Kyōto Station

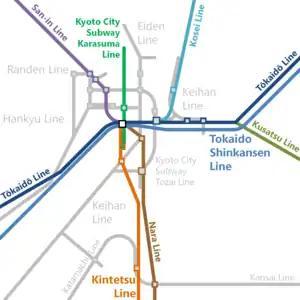
Railroad map around Kyoto station

In addition to the lines above, the following lines, among others, have through services to Kyoto Station: